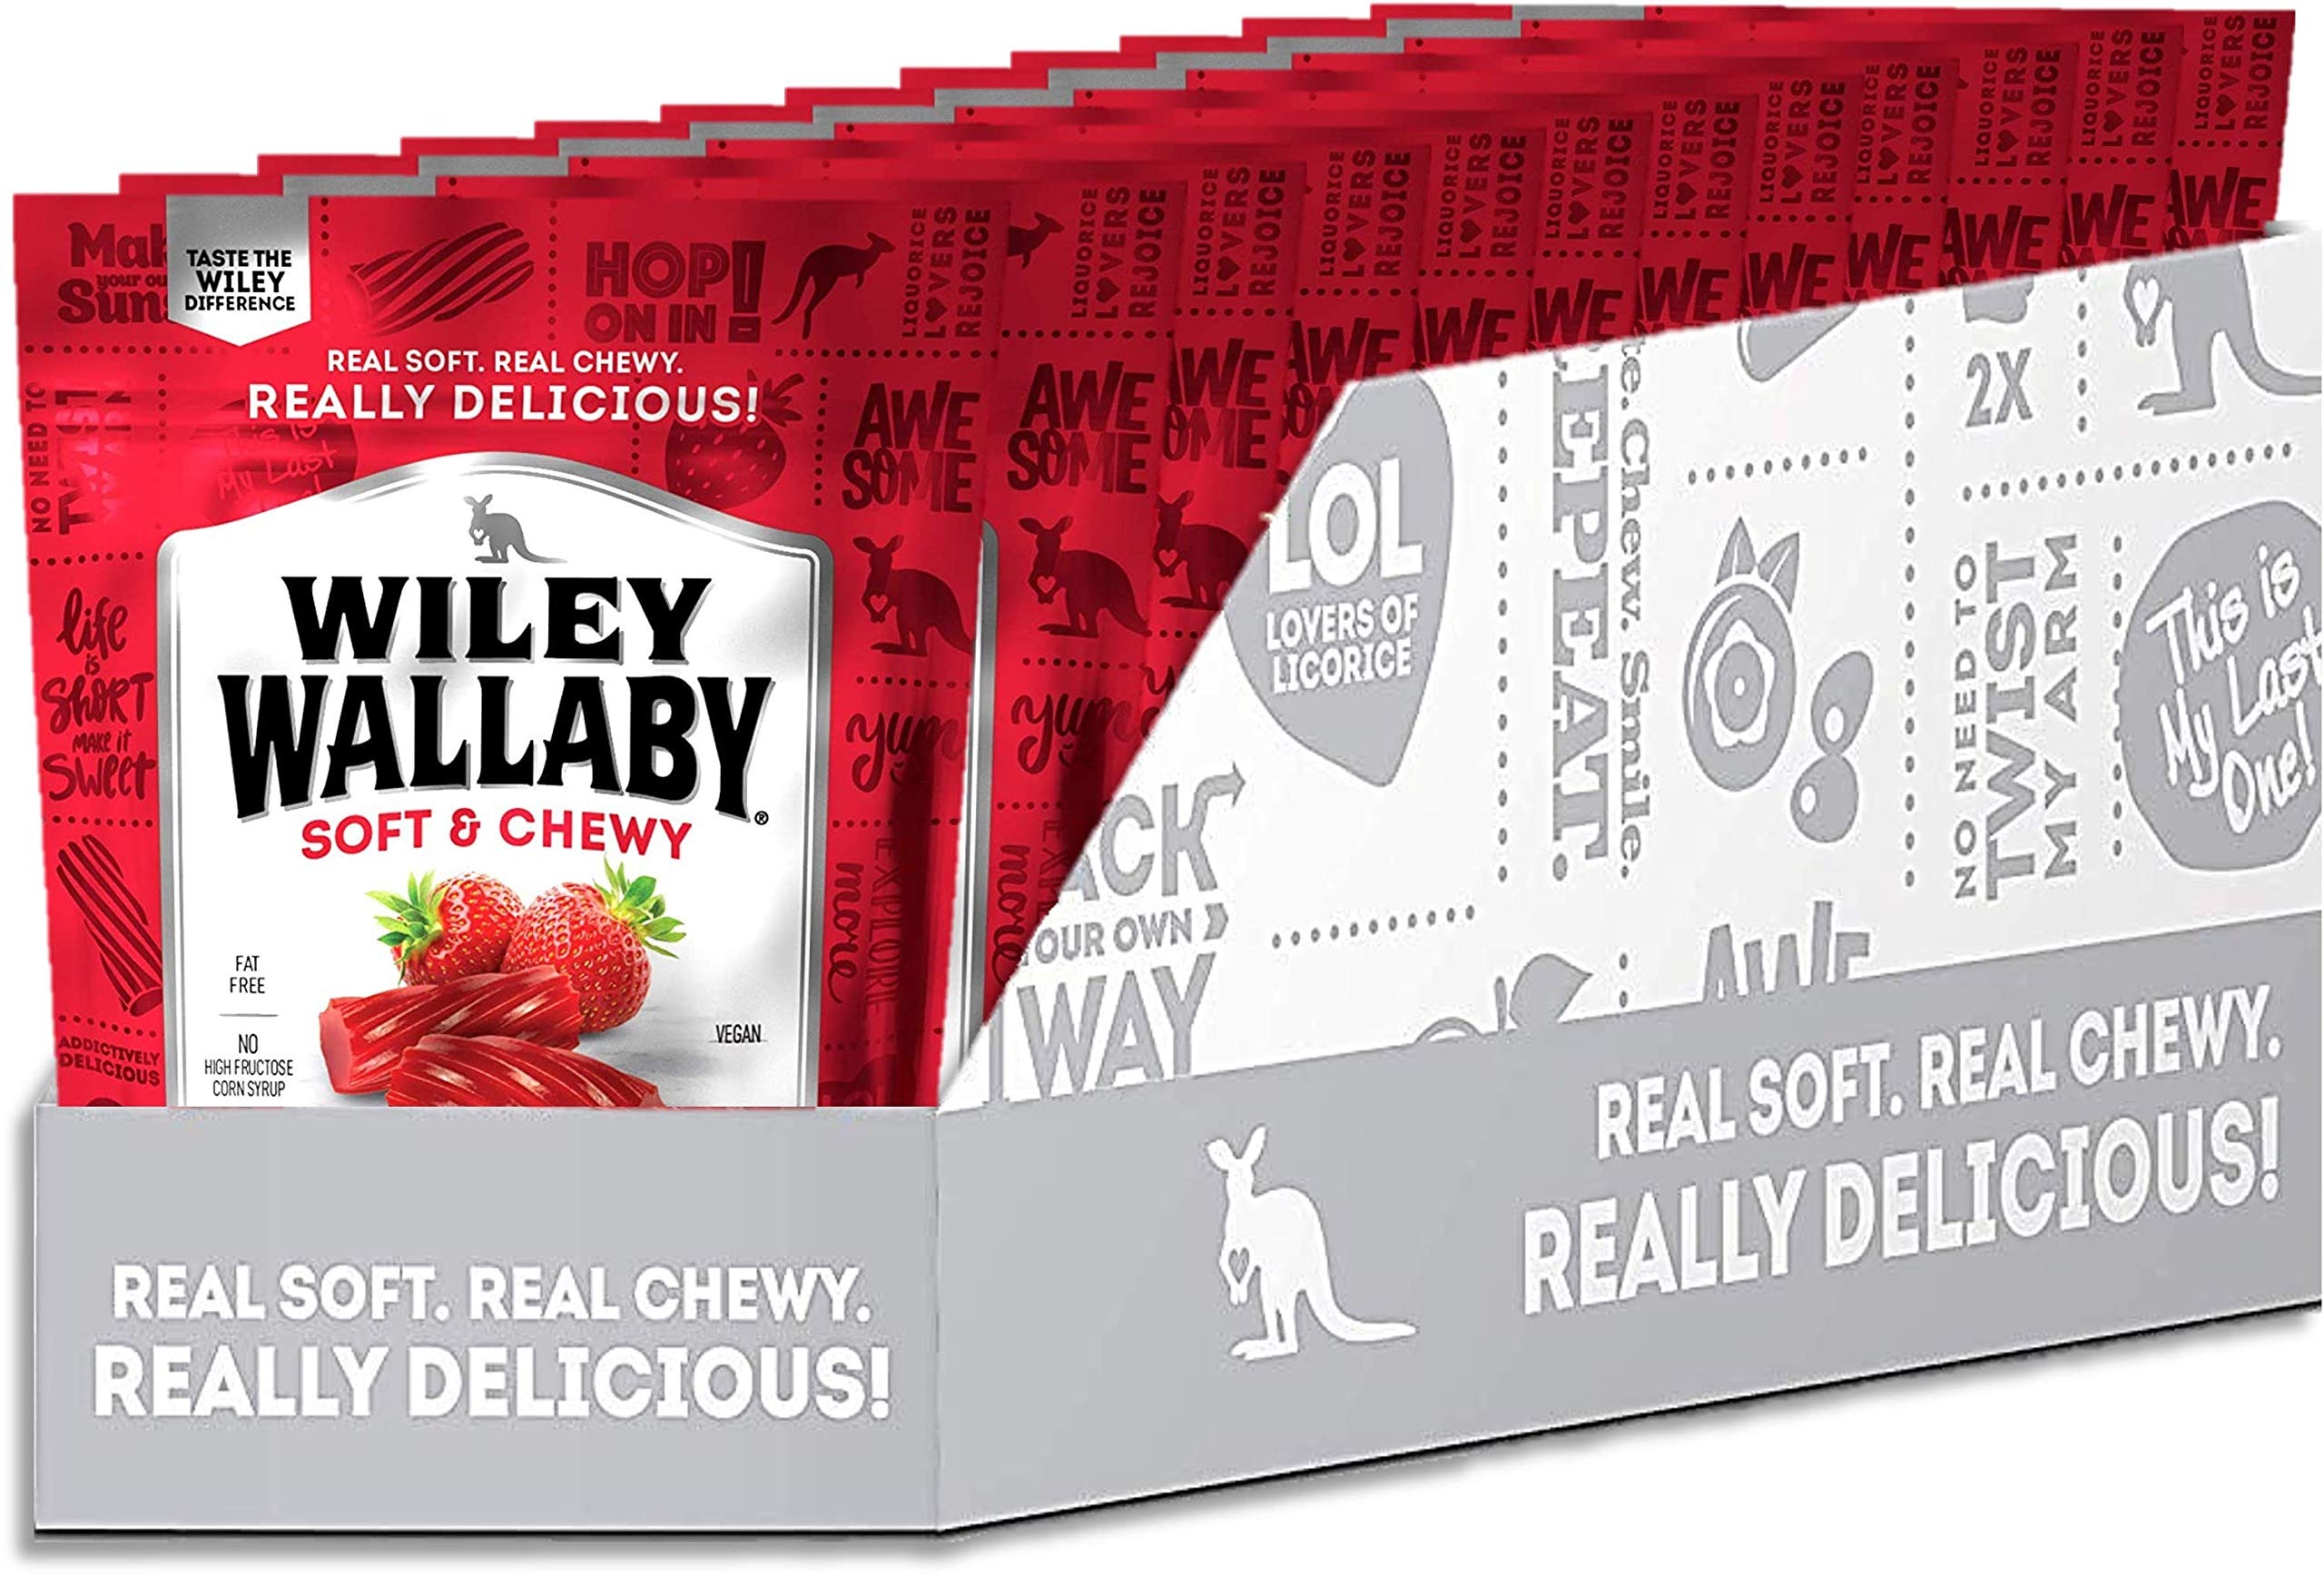
Item Name: Wiley Wallaby Classic Licorice Multi-Packs (Red, 7.05 Ounce (Pack of 12))
Product Description: Wiley Wallaby Classic Licorice
Value: 84.6
Unit: Ounce

Price: 24.845